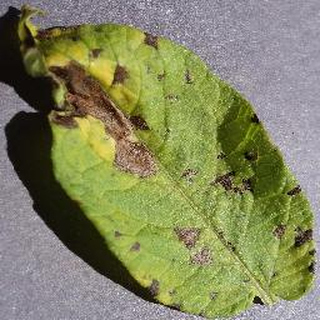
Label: potato_early_blight